COVID-19 pandemic in mainland China

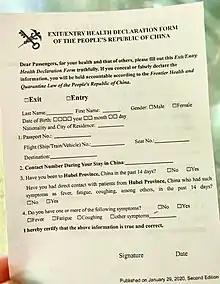
Since 25 January 2020, all passengers entering or exiting mainland China in Beijing, Shanghai and Guangdong must write a health declaration where the individual must answer whether they have been to Hubei Province. This declaration form can also be filled by using WeChat.

China has provided vaccines to other countries. In November 2021, the Chinese government pledged to provide 1 billion vaccine doses to African countries, including 600 million donated doses and 400 million other doses, in addition to the 200 million doses it had already provided. In the same announcement, Xi pledged additional investment in Africa and promised to send 1,500 public health experts.